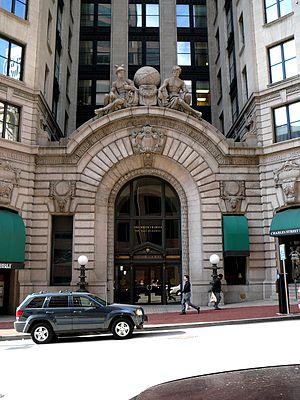
La Baltimore and Ohio Railroad est la plus ancienne compagnie de chemin de fer américaine. Elle a été la première compagnie à proposer un service au public avec des horaires fixes, tant pour le fret que pour les passagers. Sa première ligne reliait le port de Baltimore à la rivière Ohio près de Wheeling.